La Orotava

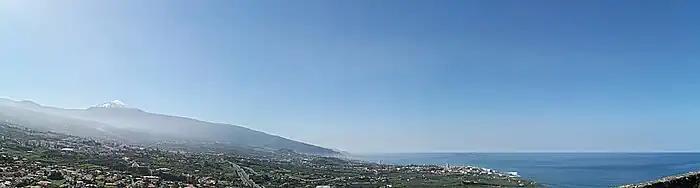
Panorama of Valle de La Orotava

The British School of Tenerife has its La Luz Campus in La Orotava.